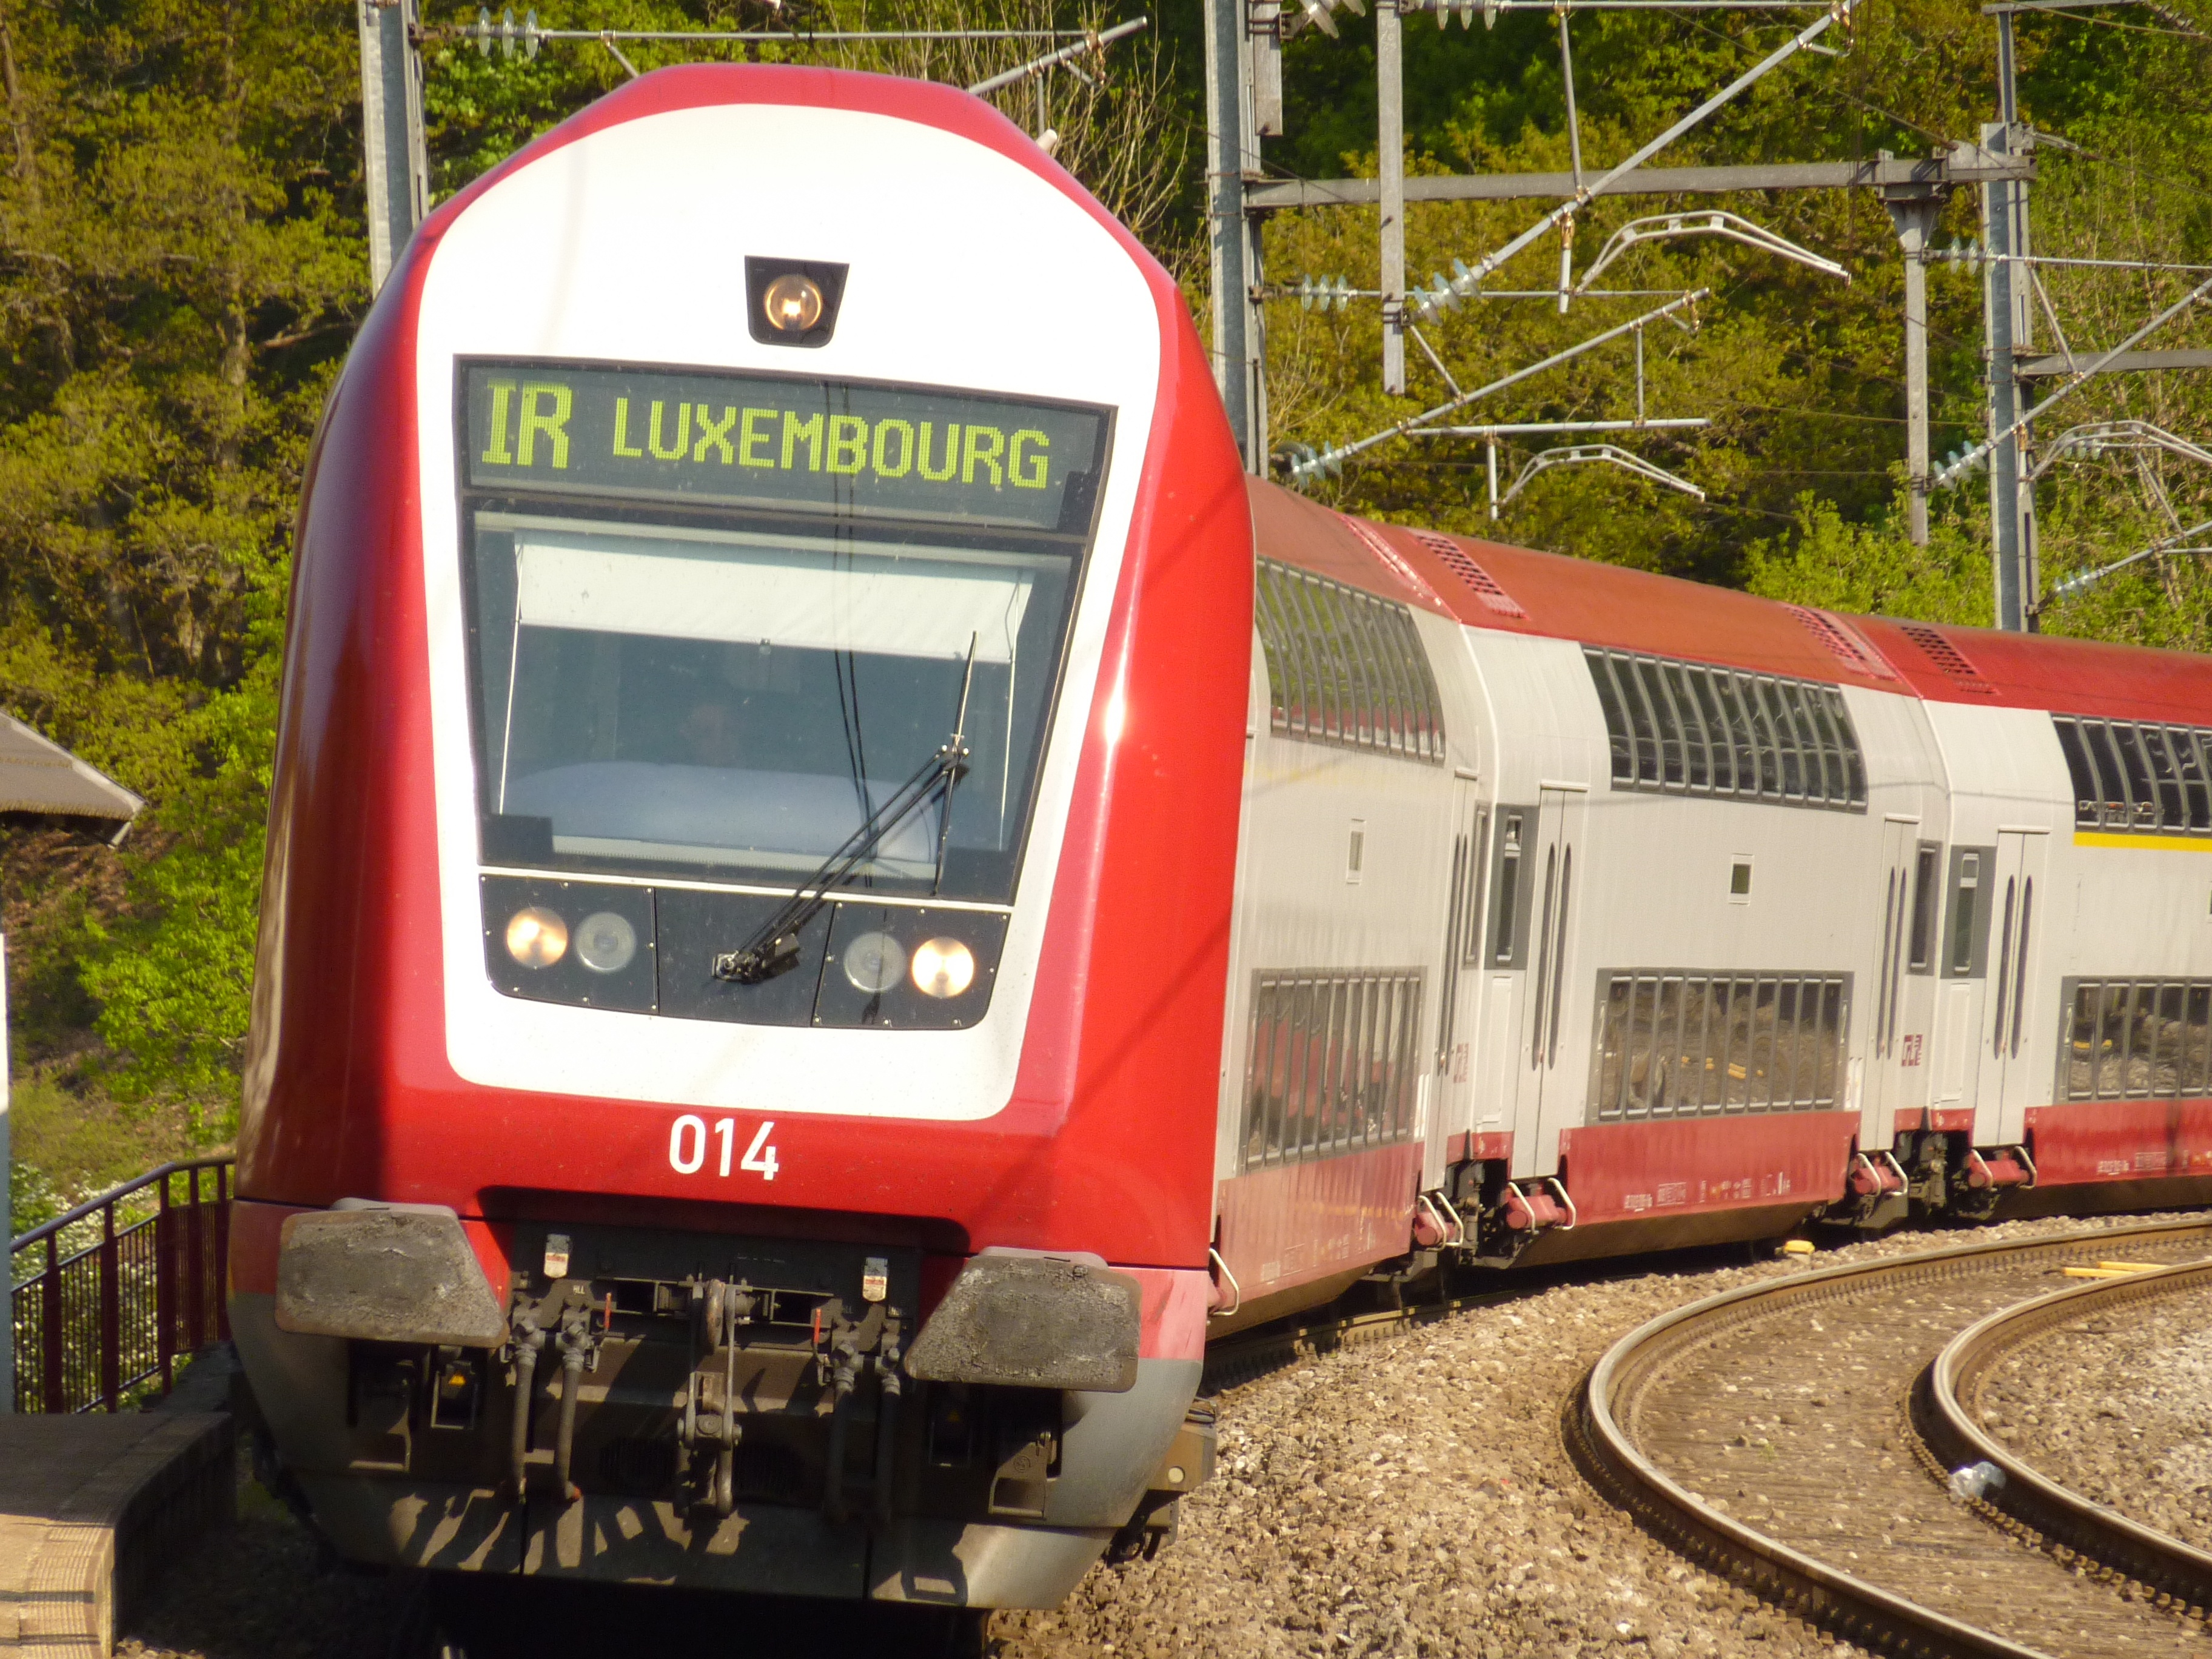
track, railway, traffic, train, travel, transport, vehicle, electricity, public transport, tracks, locomotive, rails, trains, luxembourg, rail transport, railway line, land vehicle, rolling stock, railroad car, passenger car